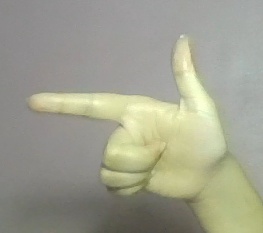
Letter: yaa